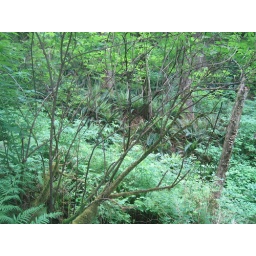
The green forest on the way to Beach 4 in the Olympic National Park.